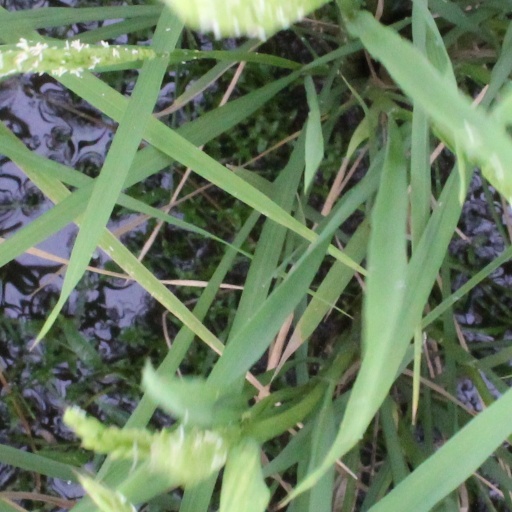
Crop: rice